The Economics of John Maynard Keynes

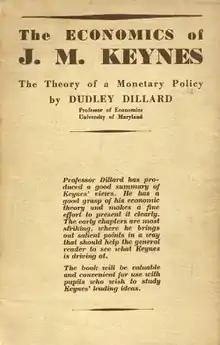
1953 UK edition (publ. Lockwood & Son)

The Economics of John Maynard Keynes: The Theory of Monetary Economy is a non-fiction work by Dudley Dillard which seeks to make "The General Theory of Employment, Interest and Money" by John Maynard Keynes understandable to both the economist and to the non-economist. It was first published in 1948.